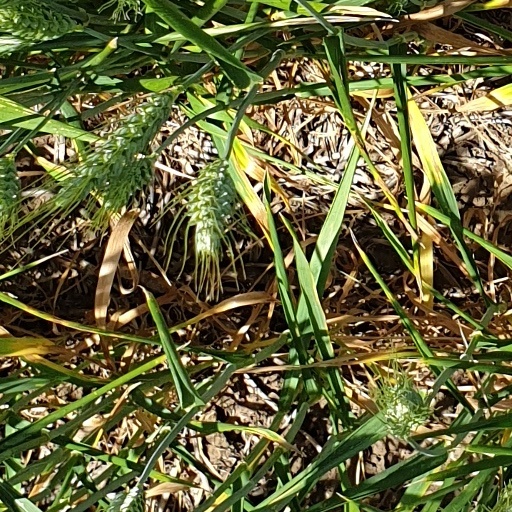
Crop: wheat